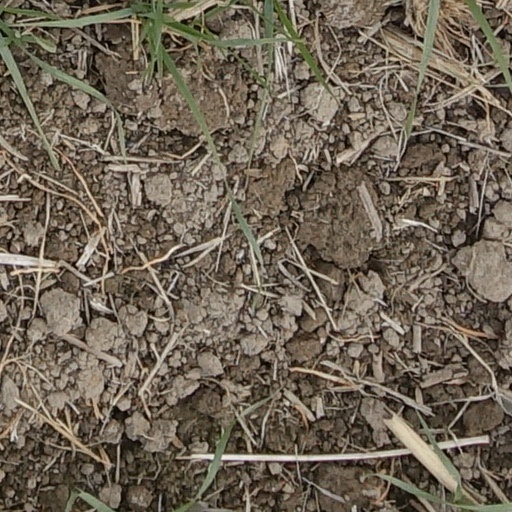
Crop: wheat